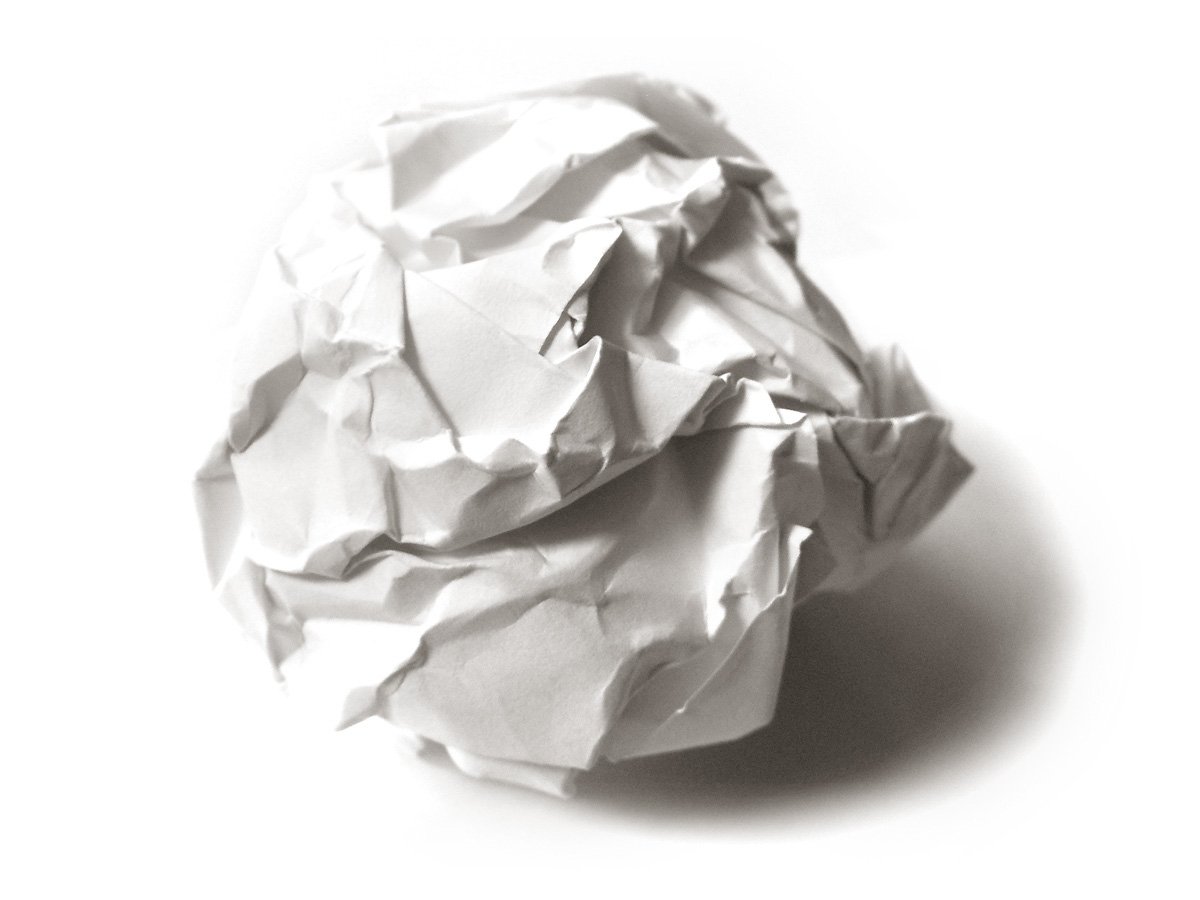
Label: paper